Khentkaus I

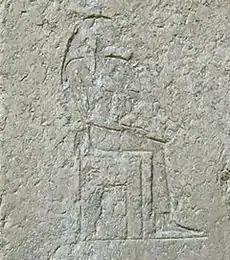
Khentkaus depicted on her tomb

Khentkaus I, also referred to as Khentkawes was a royal woman who lived in ancient Egypt during both the Fourth Dynasty and the Fifth Dynasty. She may have been a daughter of king Menkaure, the wife of both king Shepseskaf and king Userkaf (the founder of the Fifth Dynasty), the mother of king Sahure.